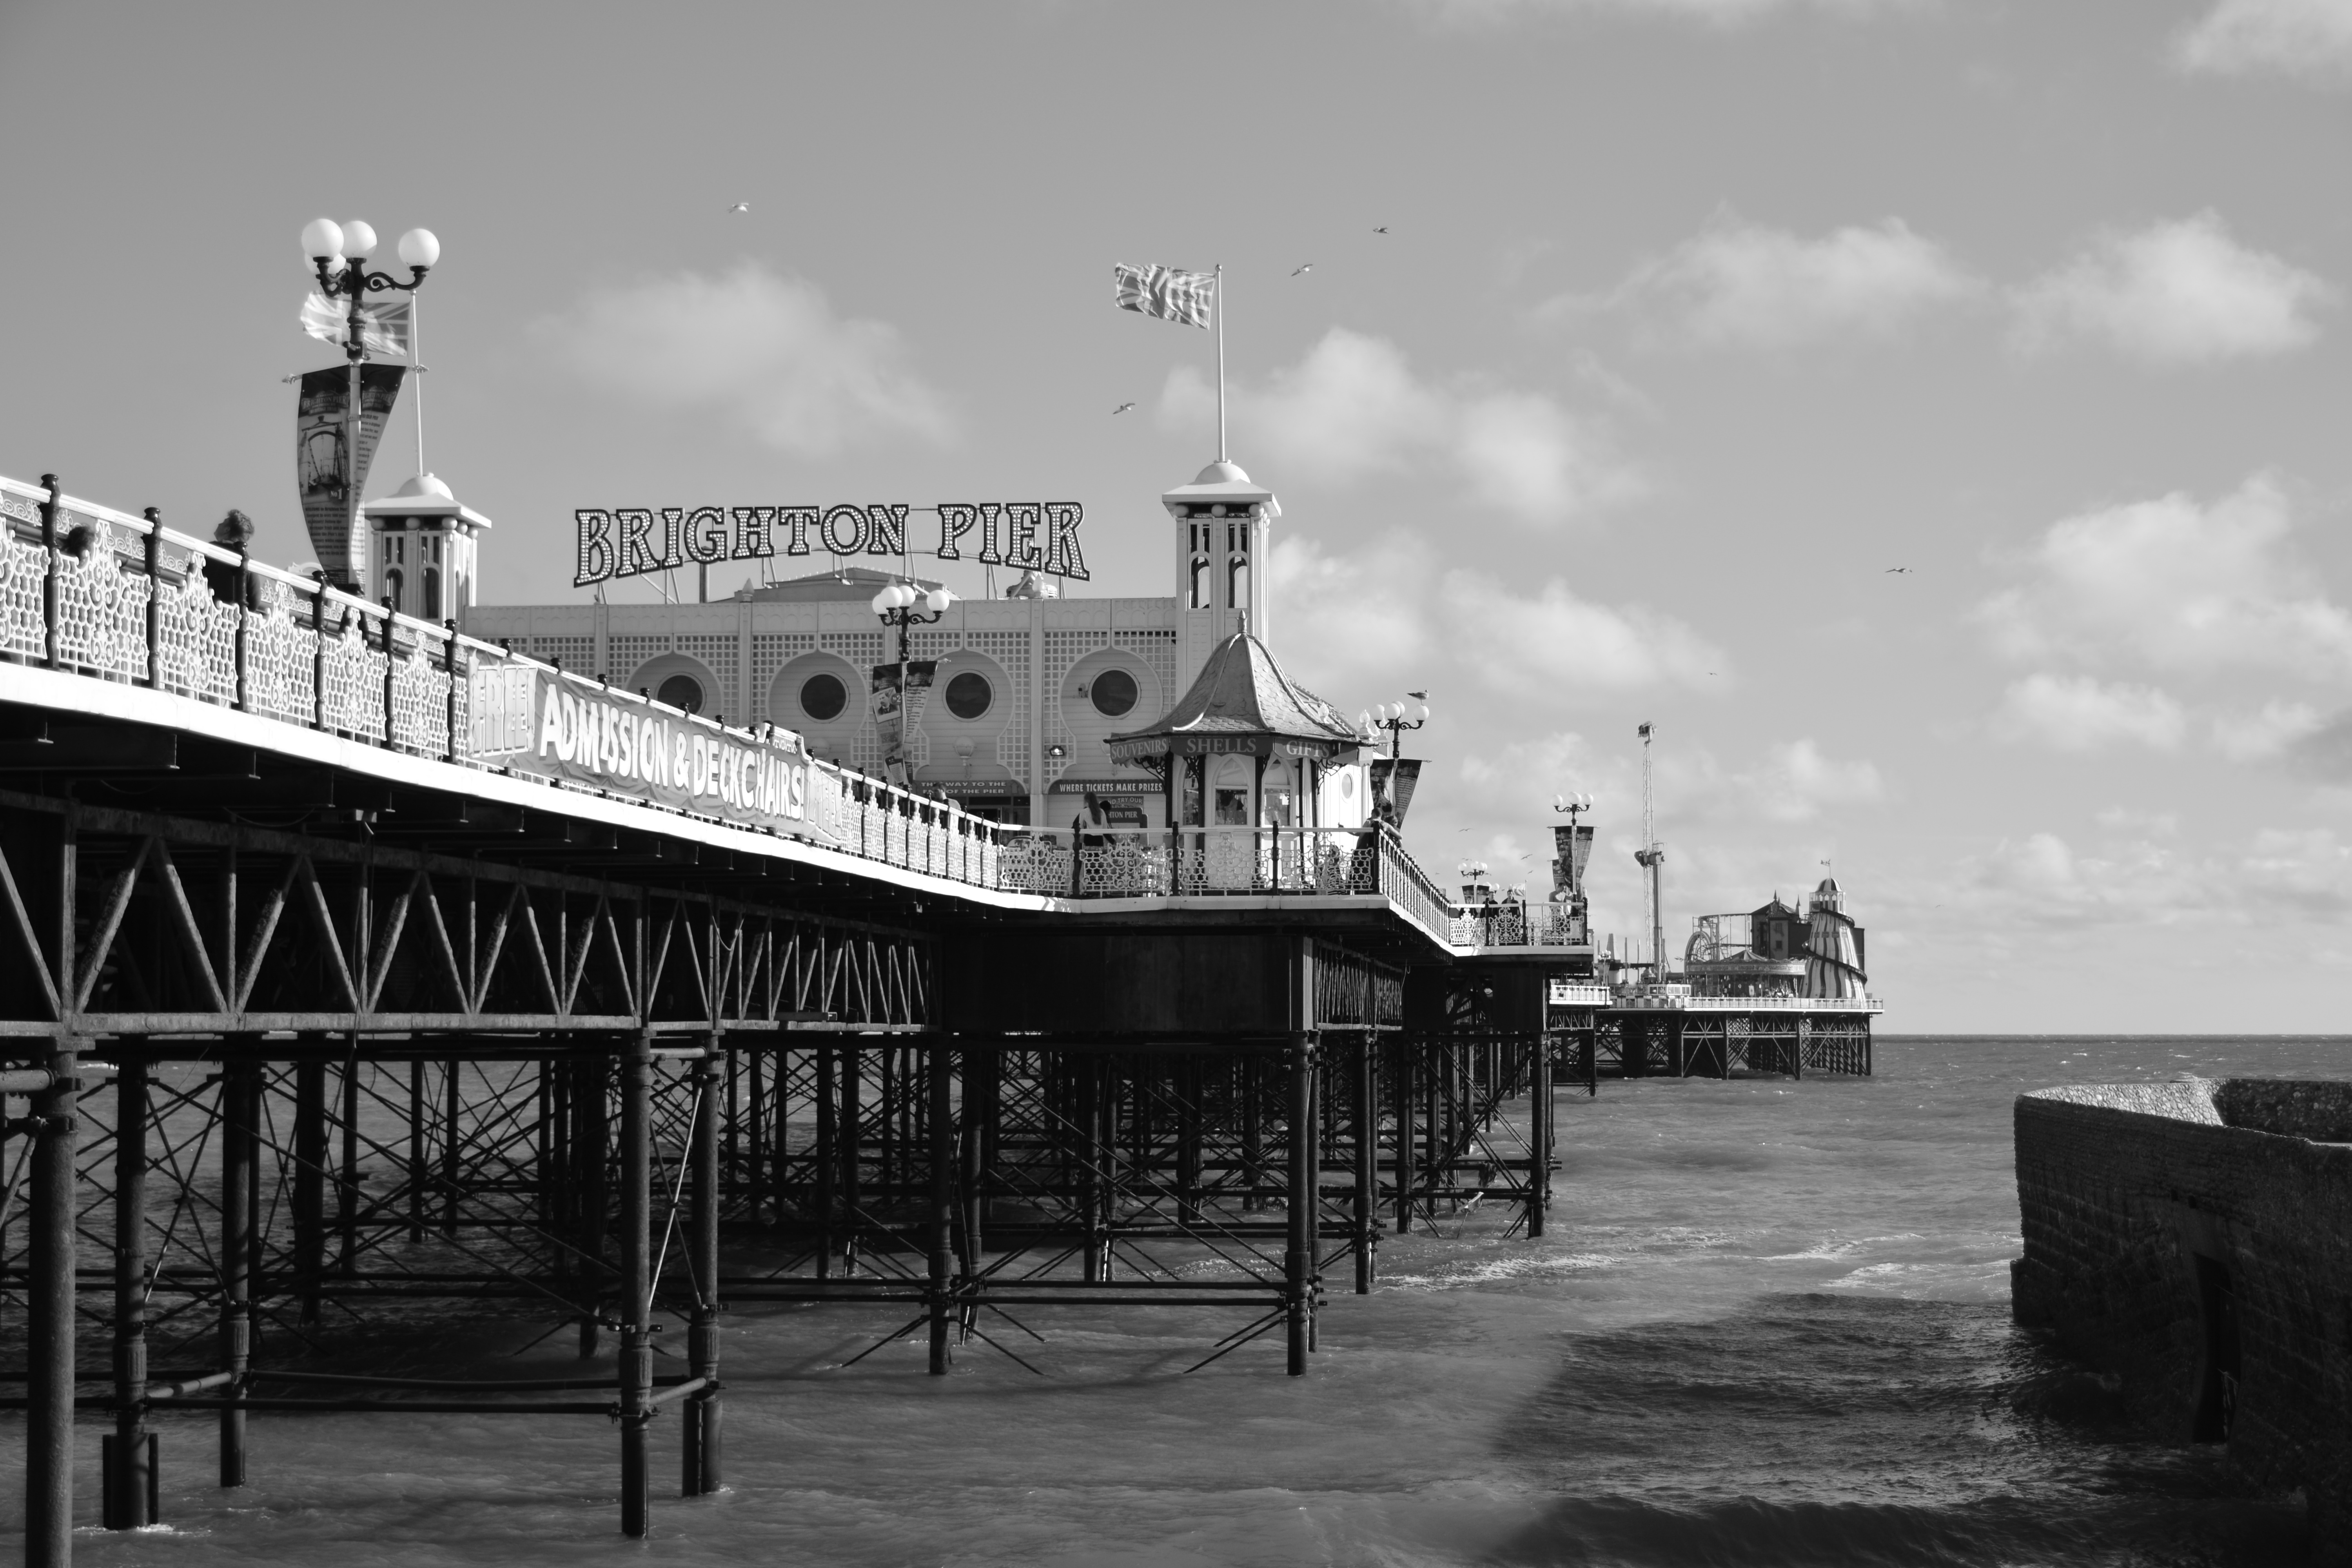
sea, coast, dock, black and white, boardwalk, pier, walkway, vehicle, monochrome, waterway, ferry, watercraft, monochrome photography